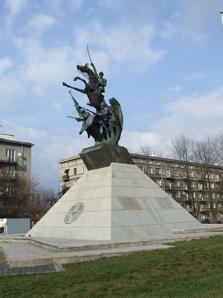
Building: Monument to the Military Endeavour of Polish Americans
Country: Poland
Year built: 1998
Monument in Warsaw, Poland Monument to the Military Endeavour of Polish Americans The monument in 2008. 52°15′47.02″N 20°58′53.22″E / 52.2630611°N 20.9814500°E / 52.2630611; 20.9814500 Location Grunwald Square , Warsaw , Poland Designer Baltazar Brukalski Andrzej Pityński Type Sculpture Opening date 14 August 1998 Dedicated to Blue Army The Monument to the Military Endeavour of Polish Americans , also known as the Haller's Soldiers Monument , is a monument in Warsaw , Poland , placed at the Grunwald Square , near the crossing of Polish Army Avenue and Wyspiańskiego Street . It was made by Baltazar Brukalski and Andrzej Pityński , and unveiled on 14 August 1998. The monument is dedicated to the Polish American and Polish Canadian soldiers who served in the Blue Army during the First World War . History The monument was financed by the Polish Army Veterans' Association in America and financed by the Józef Piłsudski Polish Weaponry Tradition Association ( Polish : Stowarzyszenie Tradycji Oręża Polskiego im. Józefa Piłsudskiego ). It was designed by Baltazar Brukalski and Andrzej Pityński , and unveiled on 14 August 1998 at the Grunwald Square in Warsaw . Characteristics The sculpture of the monument. The monument is placed at the Grunwald Square , near the crossing of Polish Army Avenue and Wyspiańskiego Street in Warsaw . It was dedicated to the Polish American and Polish Canadian soldiers who served in the Blue Army during the First World War . The monument consists of a sculpture that depicts a three soldiers of the Blue Army running to a battle, while emerging from a large ocean wave, symbolising their American origin. The one in the middle is riding on a horse and holding a sabre . The remaining soldiers are on foot, with the one if the right holding firearm, and the one on the left, a standard depicting Polish ealge . Their uniforms and standard are painted blue. At the bottom of a sculpture is an inscription that reads " Dla ojczyzny ratownia, rzucim się przez morze ", which translates from Polish to " To save our homeland, we shall attack from across the sea ". It refers to the line from the national anthem " Poland Is Not Yet Lost ", that reads " Dla ojczyzny ratownia, wrócim się przez morze " (" To save our homeland, we shall return from across the sea "). The sculpture is placed on a pedestal in a shape of a pyramid, that is covered in tiles. At the front is an engraving depicting the Cross of Polish Soldiers from America . On its right side is placed a plaque with the inscription as transcribed below. Polish inscription English translation Na chwałę czynu zbrojnego Polonii Amerykańskiej w okresie I wojny światowej i jej wkład w dzieło odzyskania niepodległości Polski po 123 latach niewoli pomnik ten ofiaruje narodowi polskiemu Stowarzyszenie Weteranów Armii Polskiej w Ameryce i Polonia Amerykańska. In honour of the endeavour of Polish Americans during World War I, and their contribution in restoring independence of Poland after 123 years of captivity, this monument is dedicated to the Polish nation by the Polish Army Veterans' Association in America , and Polish Americans Gallery The monument as seen from the front. Monument as seen from the back. The sculpture. The engraving of the Cross of Polish Soldiers from America . Notes